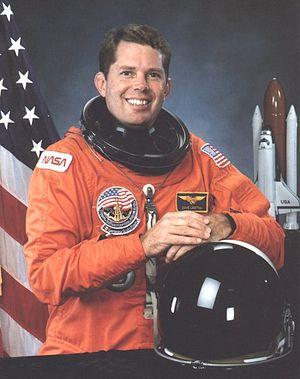
David Cornell Leestma dit Dave Leestma est un astronaute américain né le 6 mai 1949.